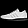
Label: Sneaker